Jules Bastien-Lepage

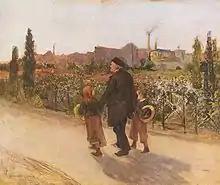
"All Souls' Day", c. 1882

After the success of "Haymaking", Bastien-Lepage was recognized in France as the leader of the emerging Naturalist school. By 1883, a critic could proclaim that "The whole world paints so much today like M. Bastien-Lepage that M. Bastien-Lepage seems to paint like the whole world." This fame brought him prominent commissions.